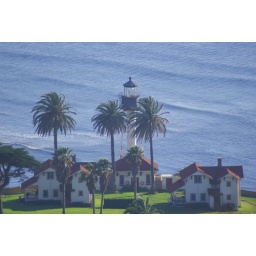
Another lighthouse in Point Loma with houses nearby.